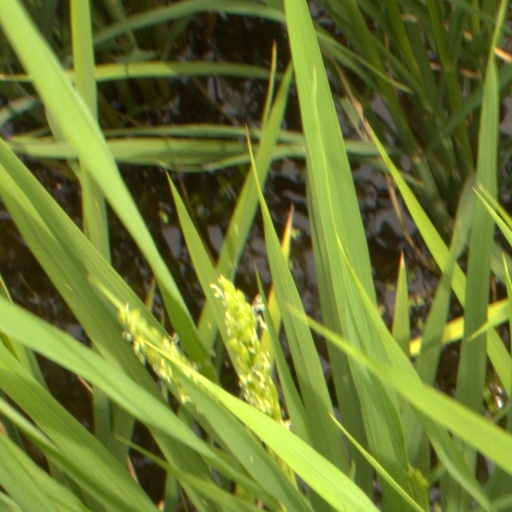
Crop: rice